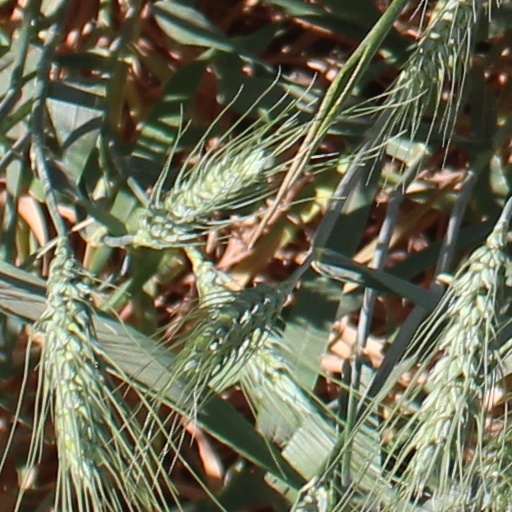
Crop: wheat